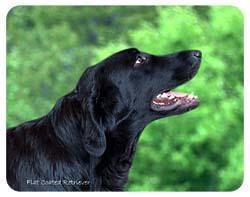
flat-coated_retriever